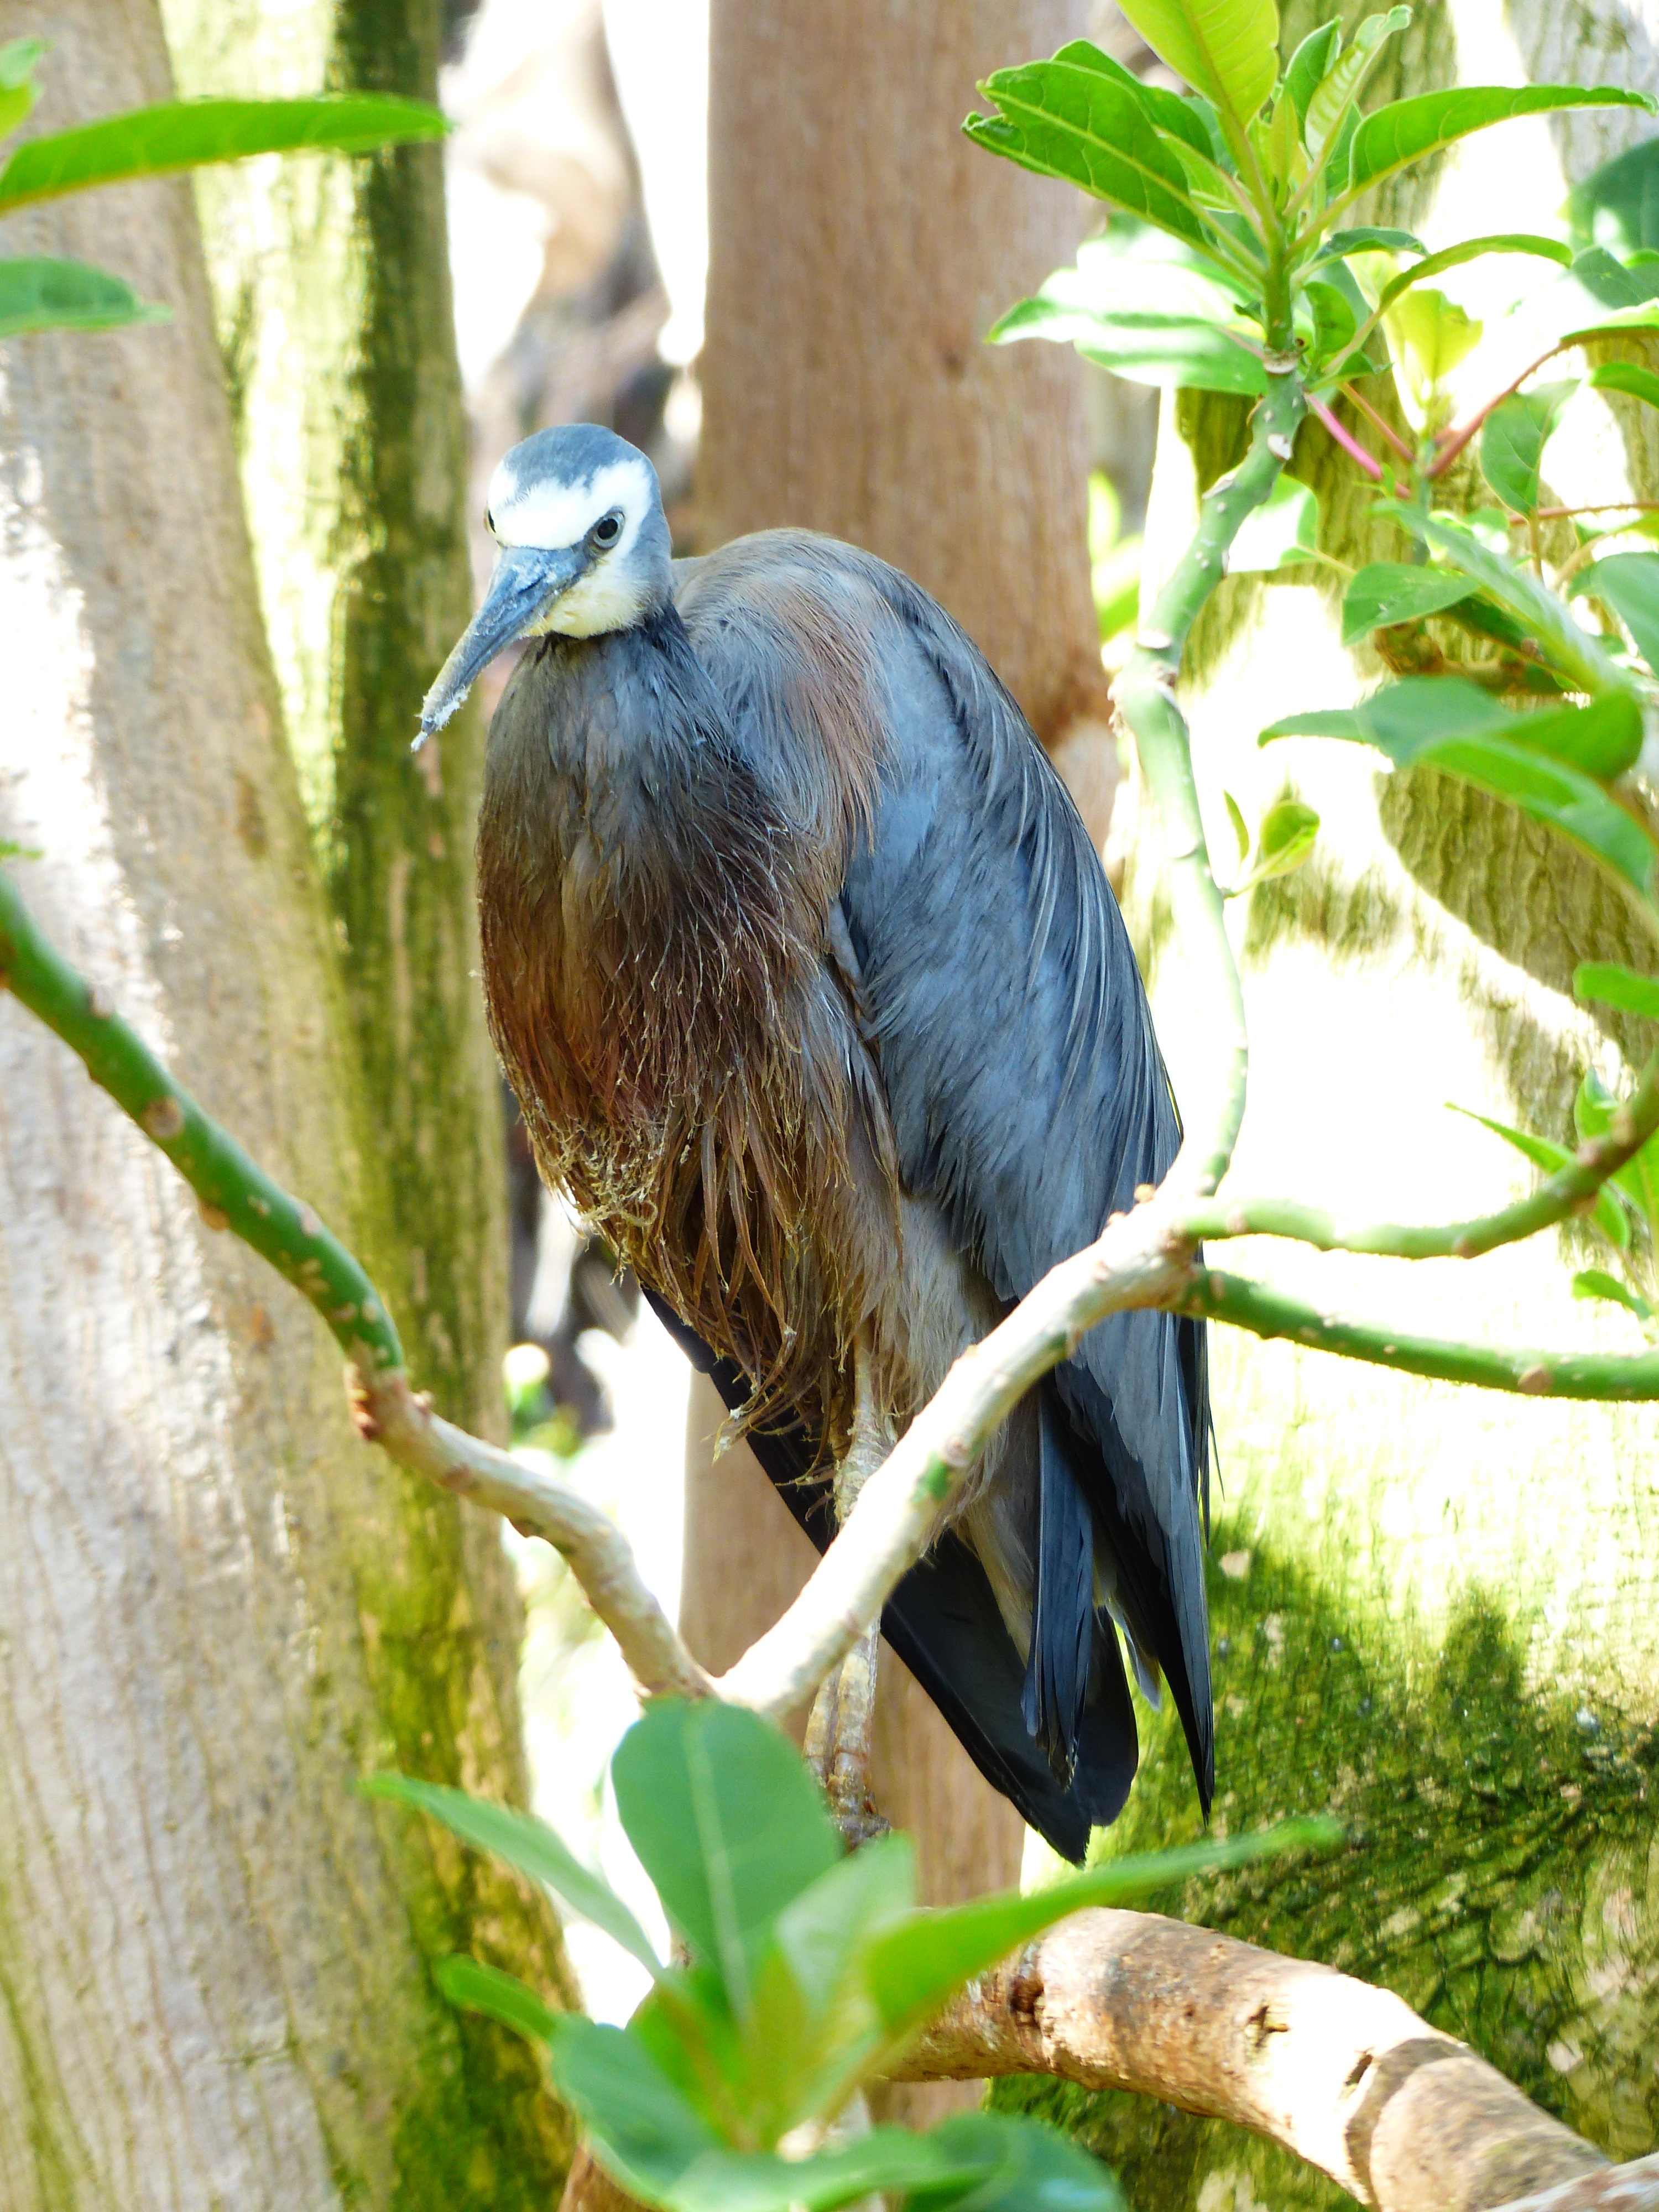
bird, wildlife, jungle, beak, fauna, vertebrate, eastern, heron, hornbill, coraciiformes, ciconiiformes, cheeks white heron, egretta novaehollandiae